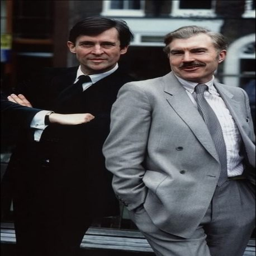
they are a great essay in male friendship , which has gone now .